Gideon Emery

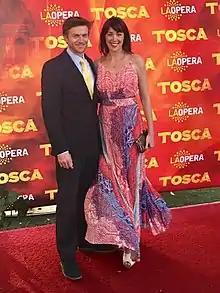
Gideon Emery and Autumn Withers attend "Tosca" at LA Opera at the "Dorothy Chandler Pavilion" in Los Angeles on 27 April 2017

In his third year of drama school, friend Ashley Callie was going to audition for Johannesburg's annual Christmas pantomime, directed by Janice Honeyman. Emery was persuaded to go along and ended up being cast. He played a couple of characters, but impressed with his stand-up routine during a set change. As a result, fellow cast member, veteran actor Bill Flynn introduced him to his agent and his career was started. Around this time, he also began what was to become a prolific voice career. (He would later win a Gold Craft Award at the 2003 Loerie Advertising Awards) He played in a number of stand-up venues and established himself as character actor, often performing multiple roles within a single play, such as all the male roles in Mark Ravenhill's "Sleeping Around" and Tom, Leslie and Phyllis in A.R. Gurney's "Sylvia".